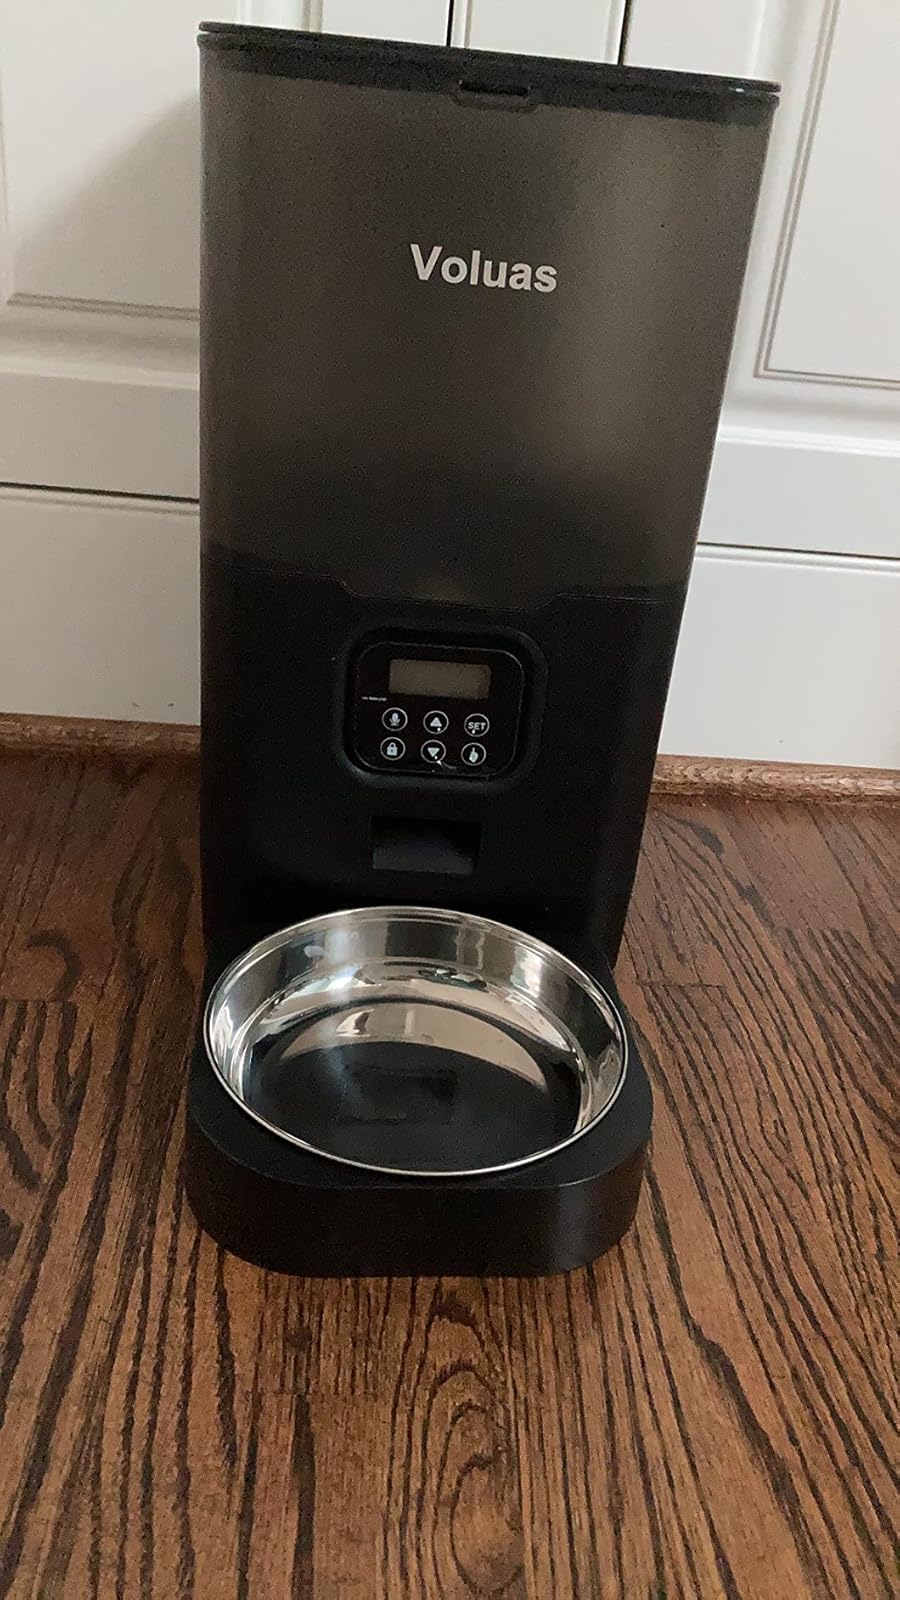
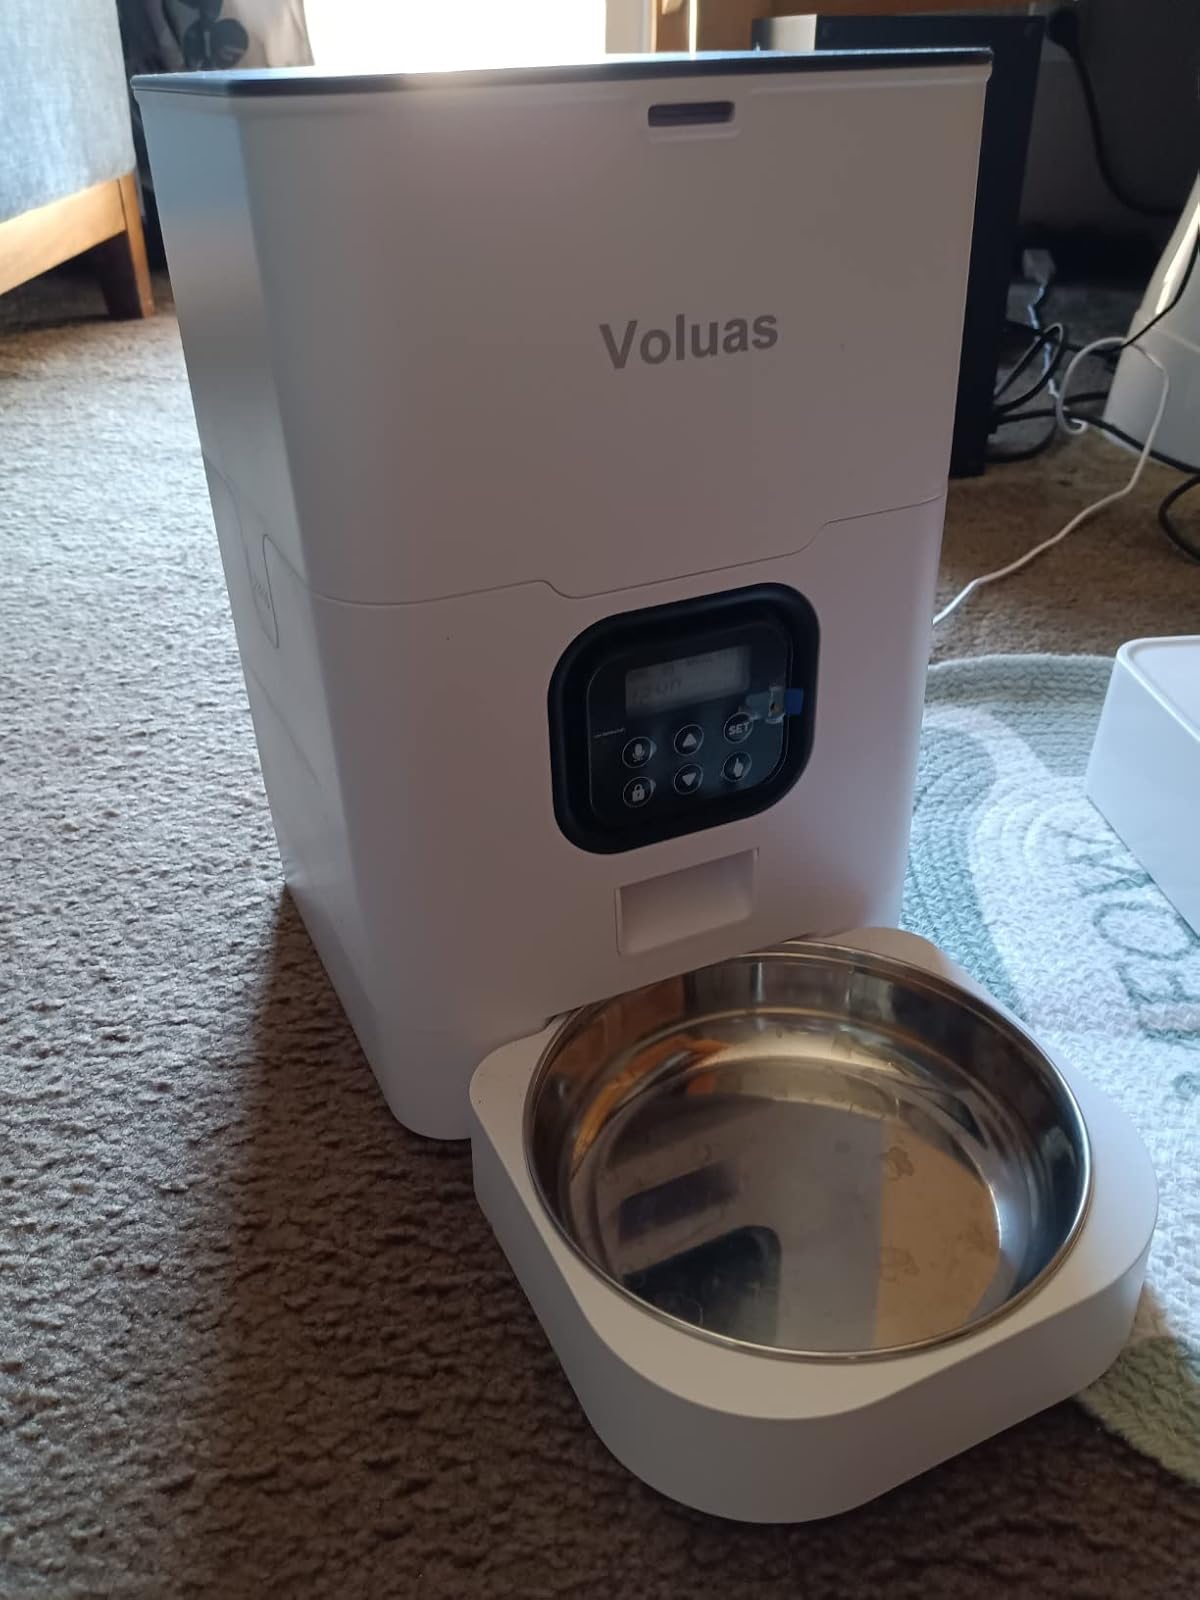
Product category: items_feeder
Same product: no